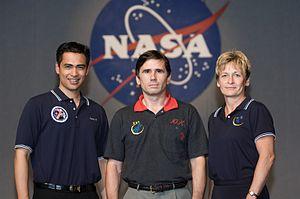
Soyouz TMA-11 est une mission habitée utilisant l'engin spatial Soyouz TMA pour transporter du personnel vers et depuis la Station spatiale internationale.